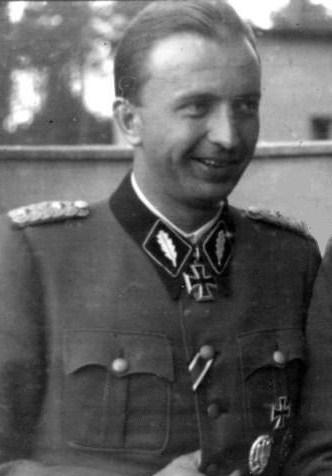
แฮร์มัน เฟเกอไลน์

| name = แฮร์มัน เฟเกอไลน์
| image = Hermann Fegelein.jpg
| image_size = 250px
| birth_place = อันส์บัค ราชอาณาจักรบาวาเรีย จักรวรรดิเยอรมัน
| death_place = เบอร์ลิน เสรีรัฐปรัสเซีย นาซีเยอรมนี
| nickname = "เฟลเกอไลน์"
 plainlist |
* (ถึง ค.ศ. 1933)
* (ตั้งแต่ ค.ศ. 1933)

| serviceyears = ค.ศ. 1925–1945
| branch = ไรชส์แวร์ไฟล์:Flag Schutzstaffel.svg|23px|link=|alt= วัฟเฟิน-เอ็สเอ็ส
| rank = ยศและเครื่องหมายของวัฟเฟิน-เอ็สเอ็ส|นายกลุ่มตรี (Brigadeführer)
| servicenumber = พรรคนาซี #1,200,158SS #66,680

| battles = สงครามโลกครั้งที่สอง
| awards = กางเขนเหล็กกางเขนอัศวิน|กางเขนเหล็กกางเขนอัศวินประดับด้วยใบโอ๊กและดาบ
ฮันส์ อ็อทโท เกออร์ค แฮร์มัน เฟเกอไลน์ () เป็นผู้บัญชาการระดับสูงของหน่วยวัฟเฟิน-เอ็สเอ็สแห่งนาซีเยอรมนี เขาเป็นหนึ่งในคณะผู้ติดตามของฮิตเลอร์และมีศักดิ์เป็นน้องเขยของเอฟา เบราน์ ภริยาของฮิตเลอร์
เดิมเขาเป็นทหารใน "ไรชส์แวร์" ก่อนที่จะโอนย้ายมาสังกัดหน่วยชุทซ์ชทัฟเฟิล|เอ็สเอ็สใน ค.ศ. 1933 และกลายเป็นหัวหน้าหน่วยพลม้าของเอ็สเอ็ส ต่อมาใน ค.ศ. 1939 เฟเกอไลน์เป็นหนึ่งในผู้บัญชาการในการบุกครองโปแลนด์ โดยเป็นผู้บัญชาการกองพันเอ็สเอ็สในกรุงวอร์ซอ หลังจากนั้น ในเดือนพฤษภาคม ค.ศ. 1940 เขาก็เข้าร่วมยุทธการที่เบลเยียมและยุทธการที่ฝรั่งเศสในฐานะสมาชิกของหน่วย "SS-Verfügungstruppe" (ต่อมาถูกเปลี่ยนชื่อเป็น "วัฟเฟิน-เอ็สเอ็ส") ทังนี้ในปี ค.ศ. 1941 หน่วยทหารในบัญชาของเขาได้ทำให้พลเรือนในสาธารณรัฐสังคมนิยมโซเวียตเบียโลรัสเซีย|เบลารุสซึ่งเป็นแนวรบด้านตะวันออกเสียชีวิตถึง 17,000 คน
เมื่อเขาได้รับบาดเจ็บจากการปฏิบัติหน้าที่ใน ค.ศ. 1943 เขาก็ได้รับคำสั่งจากไฮน์ริช ฮิมเลอร์ ให้ไปเป็นผู้แทนของเอ็สเอ็สประจำสำนักงานใหญ่ของฮิตเลอร์ เฟเกอไลน์เป็นหนึ่งในผู้รอดชีวิตจากแผนลับ 20 กรกฎาคม|แผนลอบสังการฮิตเลอร์เมื่อ 20 กรกฎาคม ค.ศ. 1944 เขาเป็นหนึ่งในเจ้าหน้าที่ที่ประจำอยู่ใน "ฟือเรอร์บุงเคอร์" ในกรุงเบอร์ลินช่วงปลายสงคราม เมื่อเรื่องที่ฮิมเลอร์กำลังเจรจากับฝ่ายสัมพันธมิตรถูกบีบีซีแฉในวันที่ 28 เมษายน ค.ศ. 1945 เฟเกอไลน์ได้พยายามหลบหนีและถูกยิงเสียชีวิตในวันนั้น เป็นเวลาสองวันก่อนที่ฮิตเลอร์จะยิงตัวตาย
== อ้างอิง ==
*
*
*
*
*
หมวดหมู่:ทหารในสงครามโลกครั้งที่สอง
หมวดหมู่:นาซี
หมวดหมู่:ทหารชาวเยอรมัน
หมวดหมู่:เสียชีวิตจากอาวุธปืน
หมวดหมู่:เอ็สเอ็ส-กรุพเพินฟือเรอร์
หมวดหมู่:ไฮน์ริช ฮิมเลอร์
หมวดหมู่:บุคคลจากรัฐไบเอิร์น